Happy Man Park

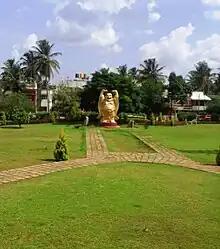
Happyman park from the Kamakshi street

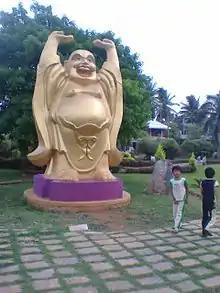
Happy Man park, Saraswathipuram

Happy Man Park is one of the tourist attractions of Mysore city in Karnataka province, India.